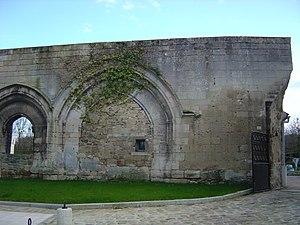
Angicourt est une commune française située dans le département de l'Oise en région Hauts-de-France. Ses habitants sont appelés les Angicourtois et les Angicourtoises.